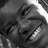
Emotion: happy